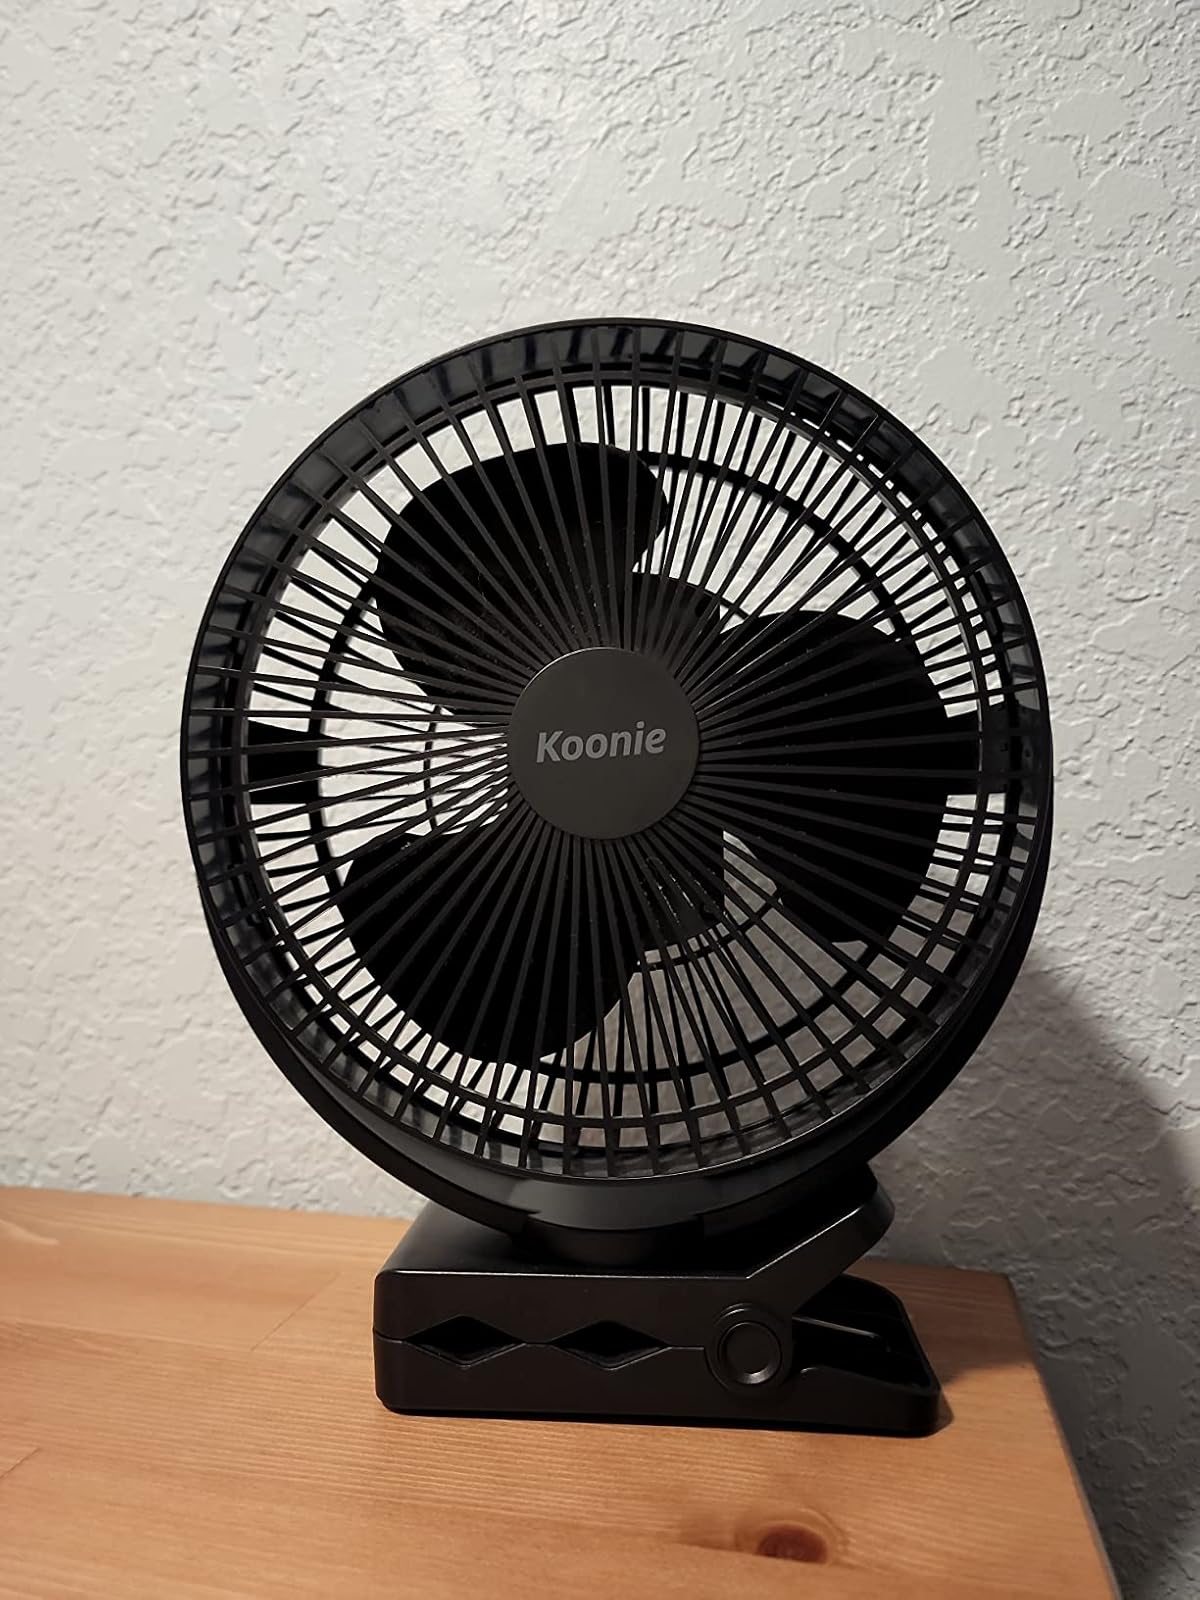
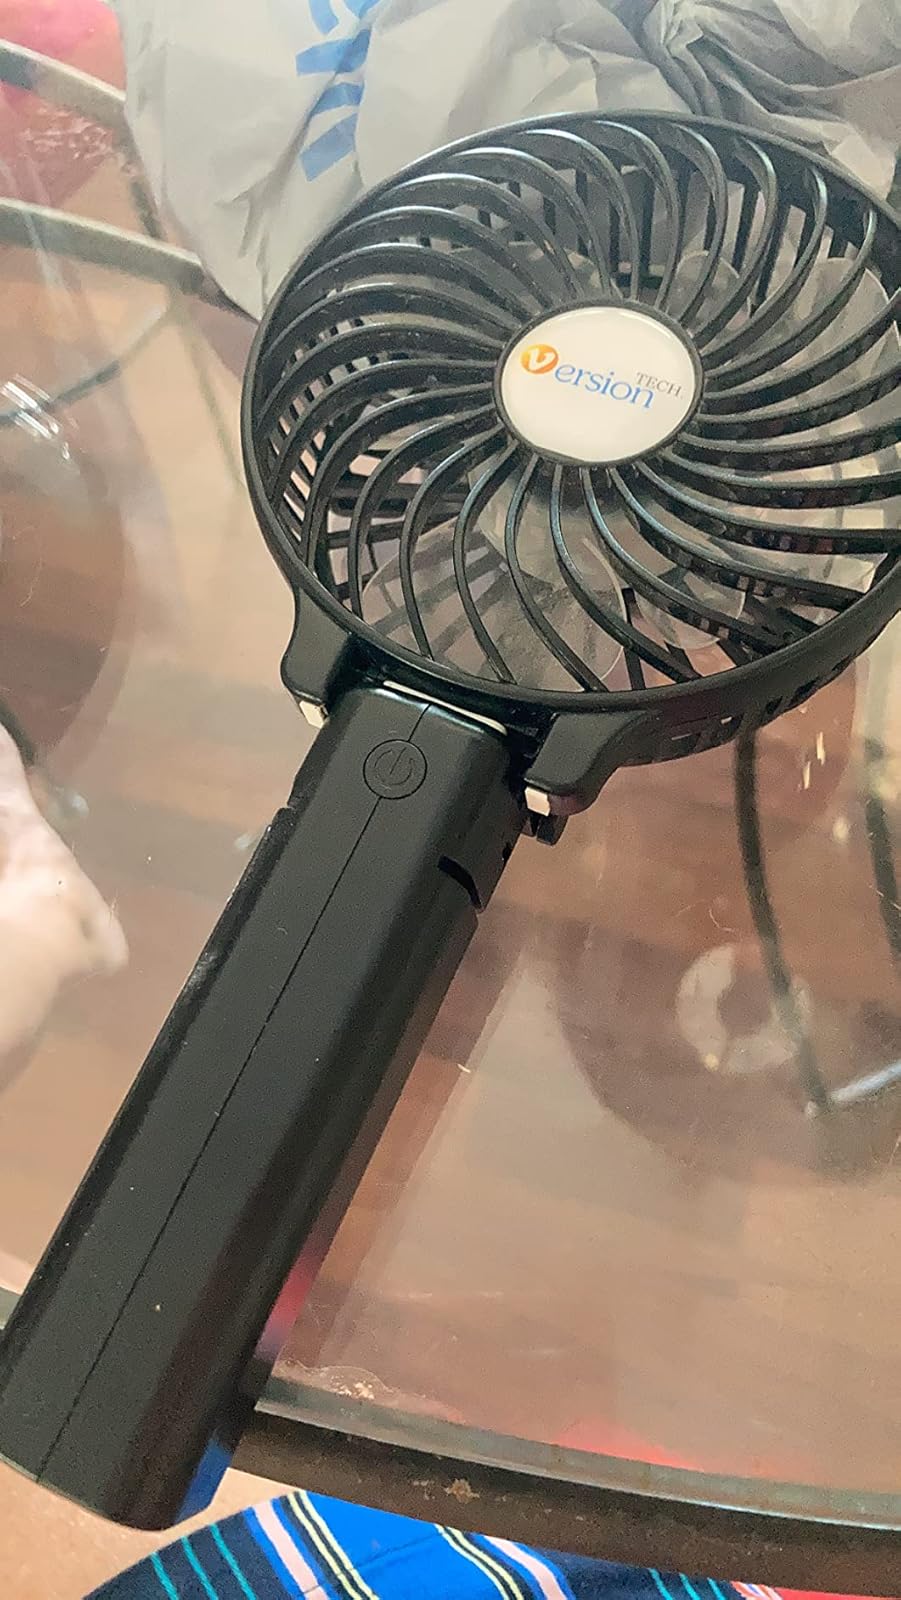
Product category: fan
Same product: no